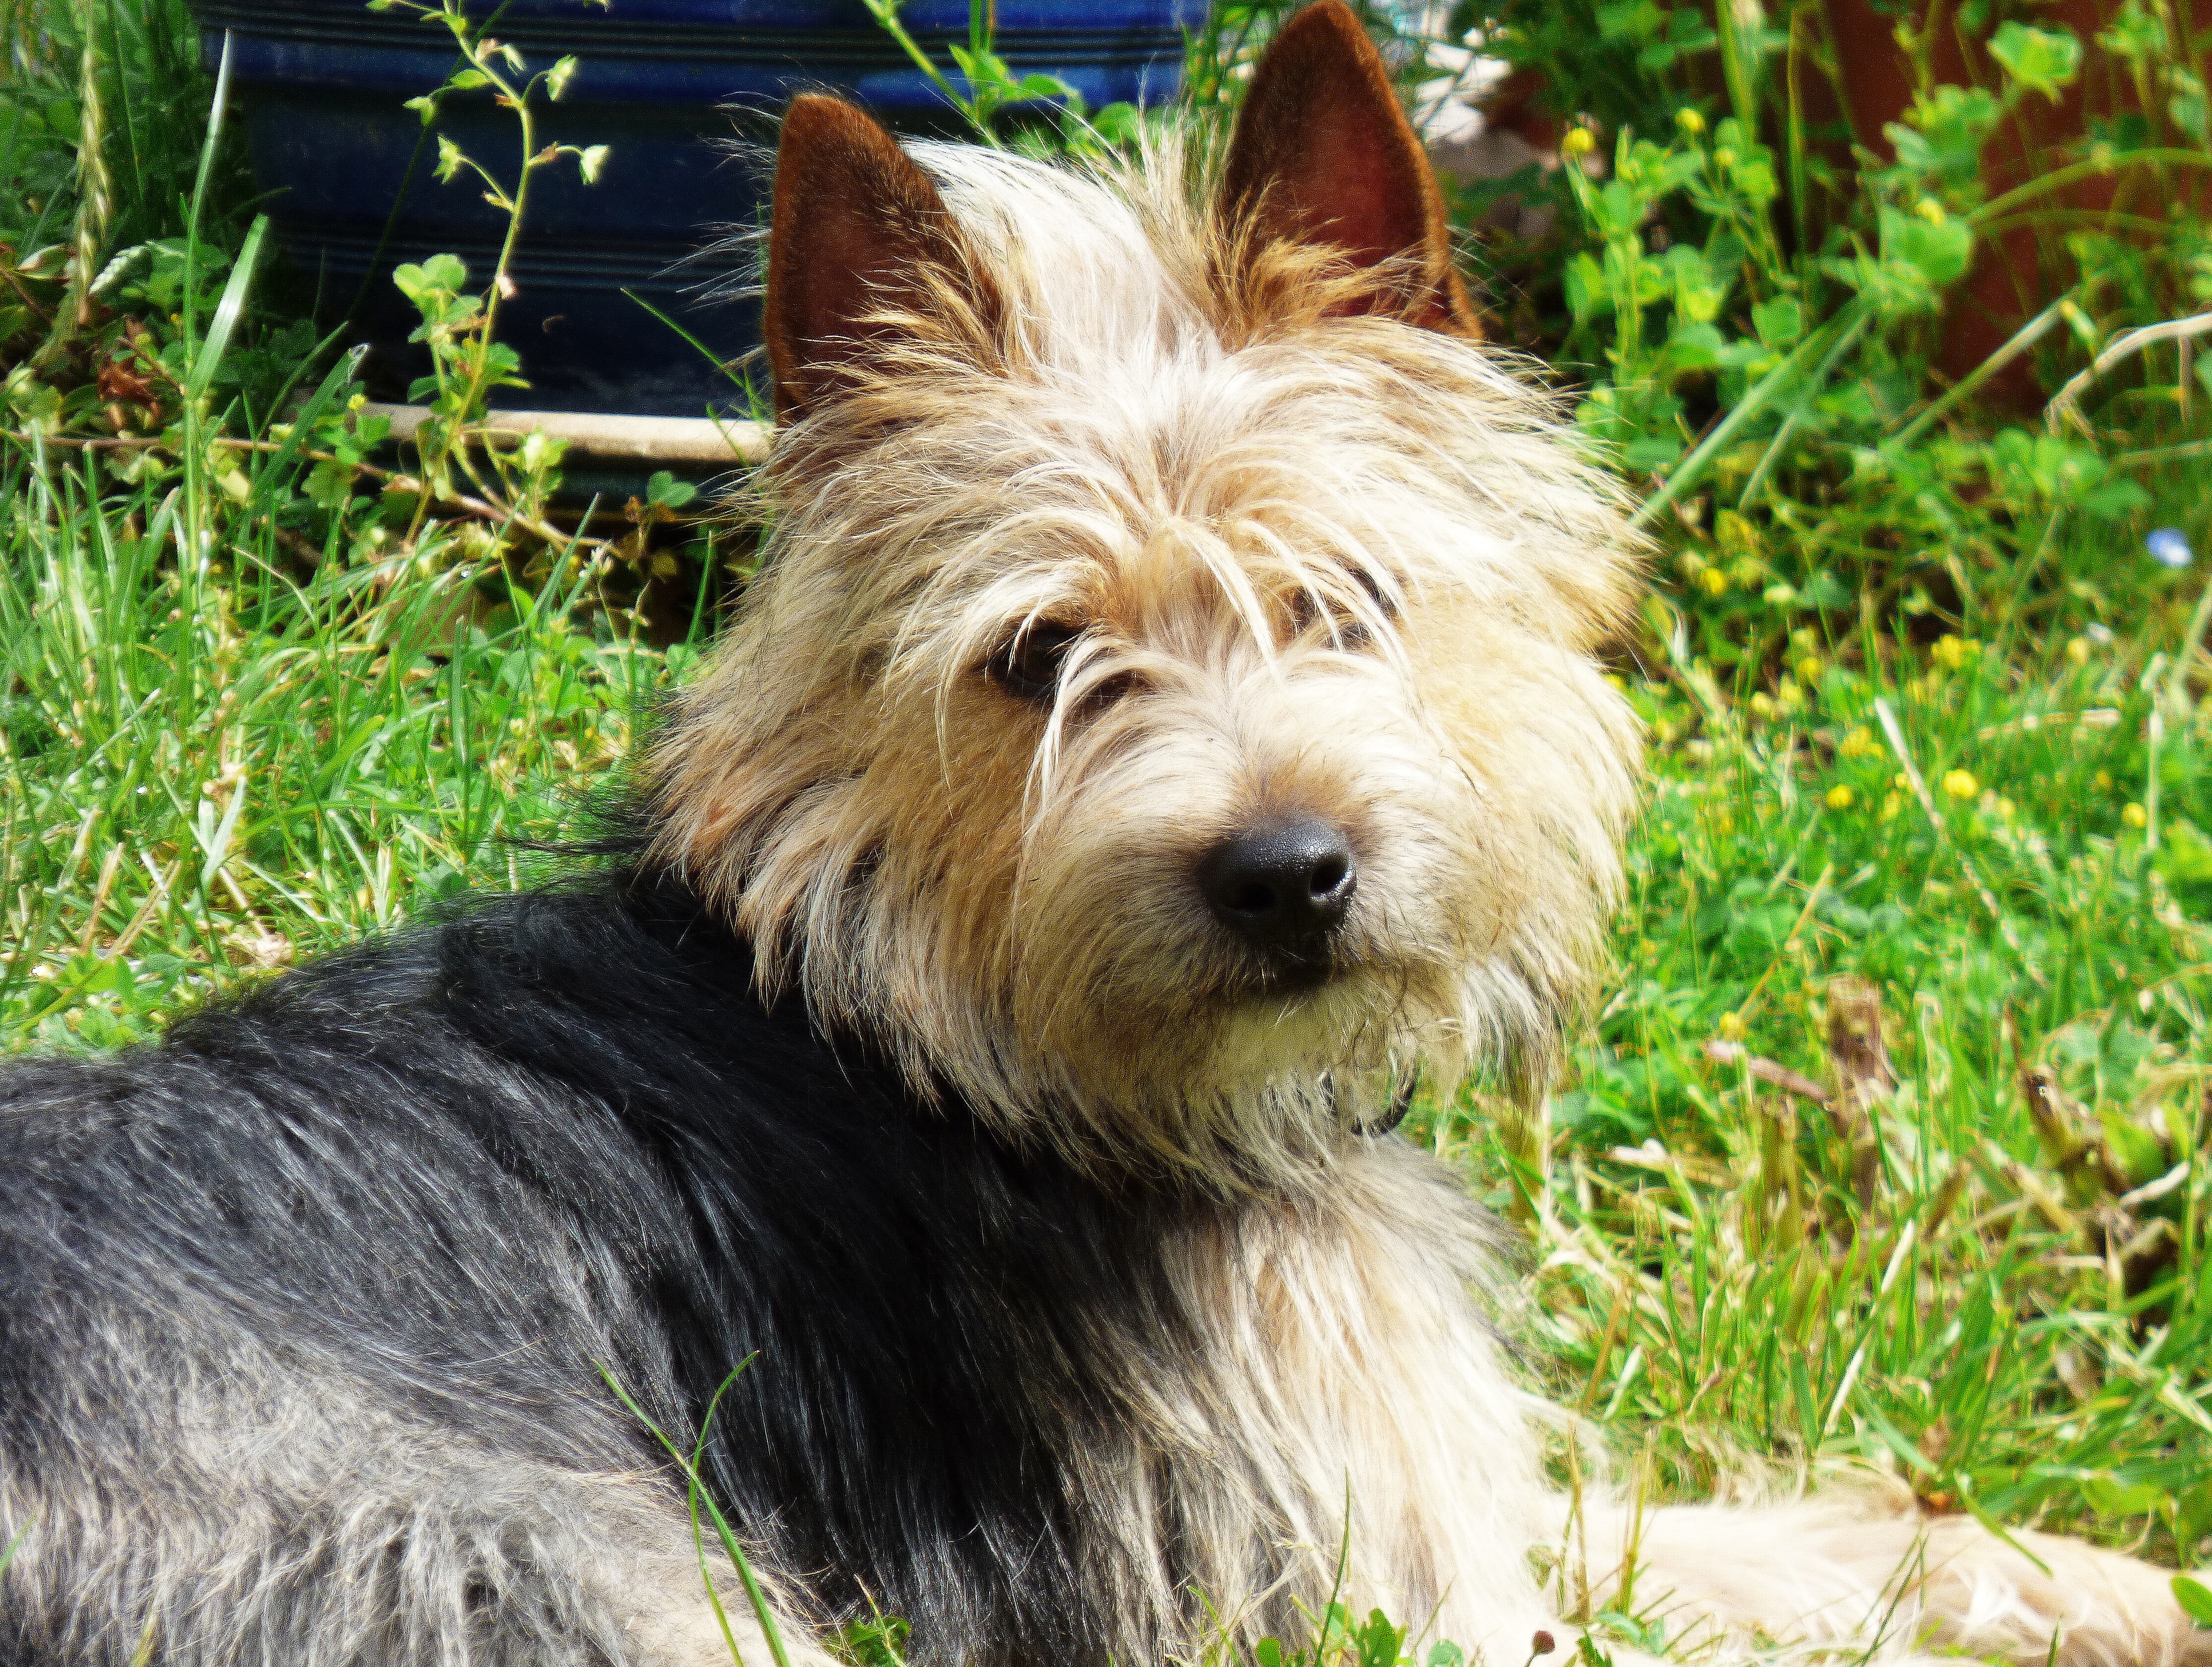
sun, dog, spring, mammal, garden, vertebrate, dog breed, terrier, cairn terrier, australian silky terrier, dog like mammal, australian terrier, west highland white terrier, dandie dinmont terrier, glen of imaal terrier, dog crossbreeds, norwich terrier, norfolk terrier, vulnerable native breeds, berger picard